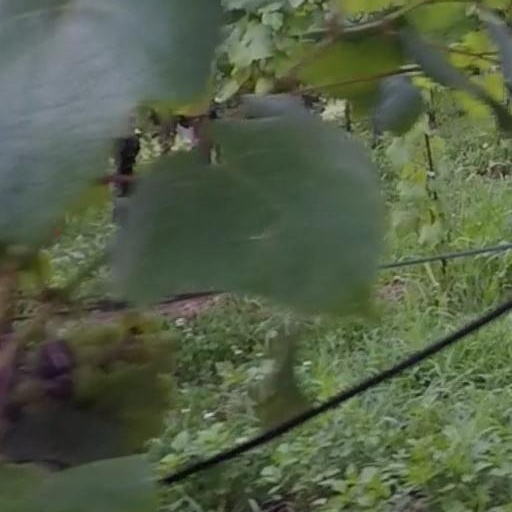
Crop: grape